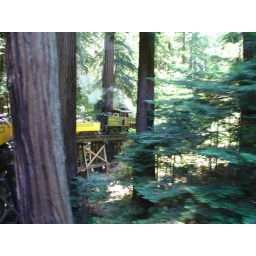
train ride in the red woods (44)